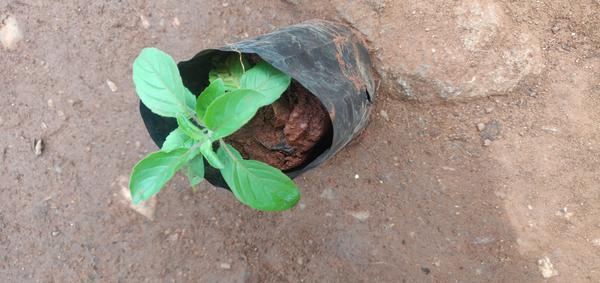
Plant: Tulasi